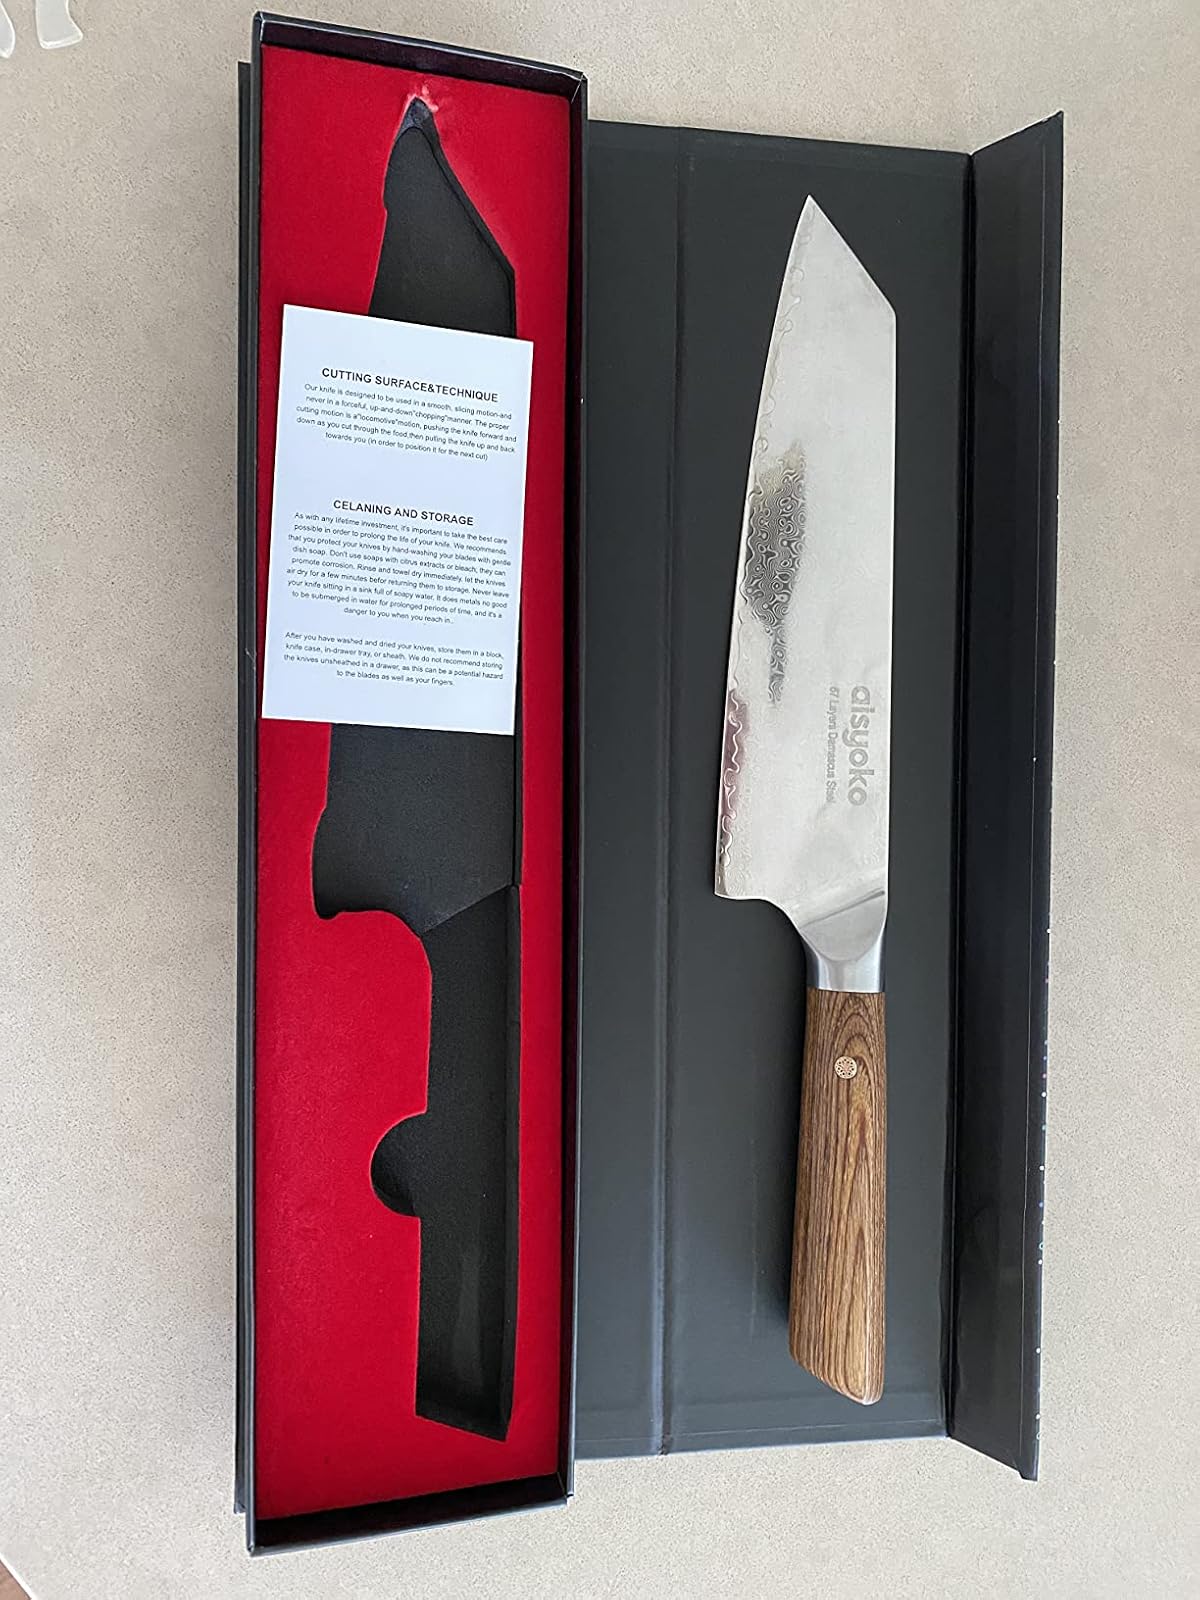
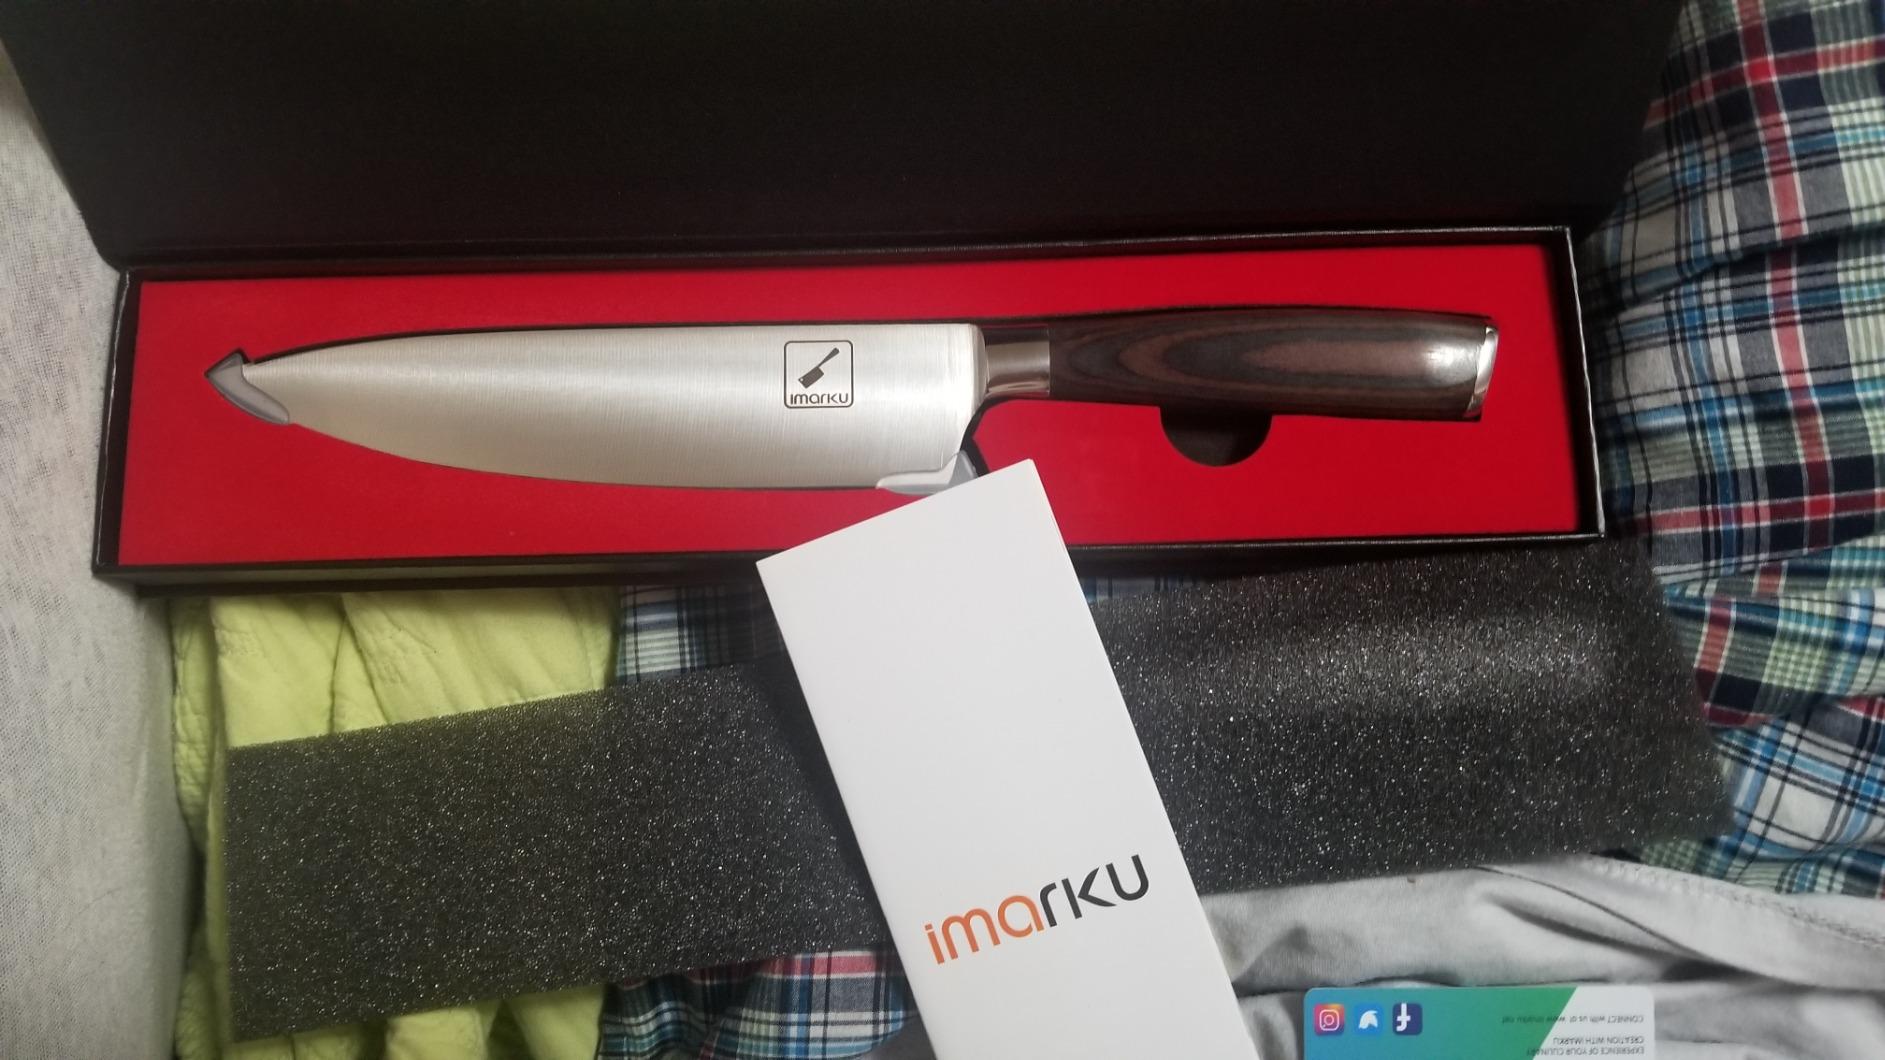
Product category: items_knife
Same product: no